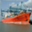
Label: ship